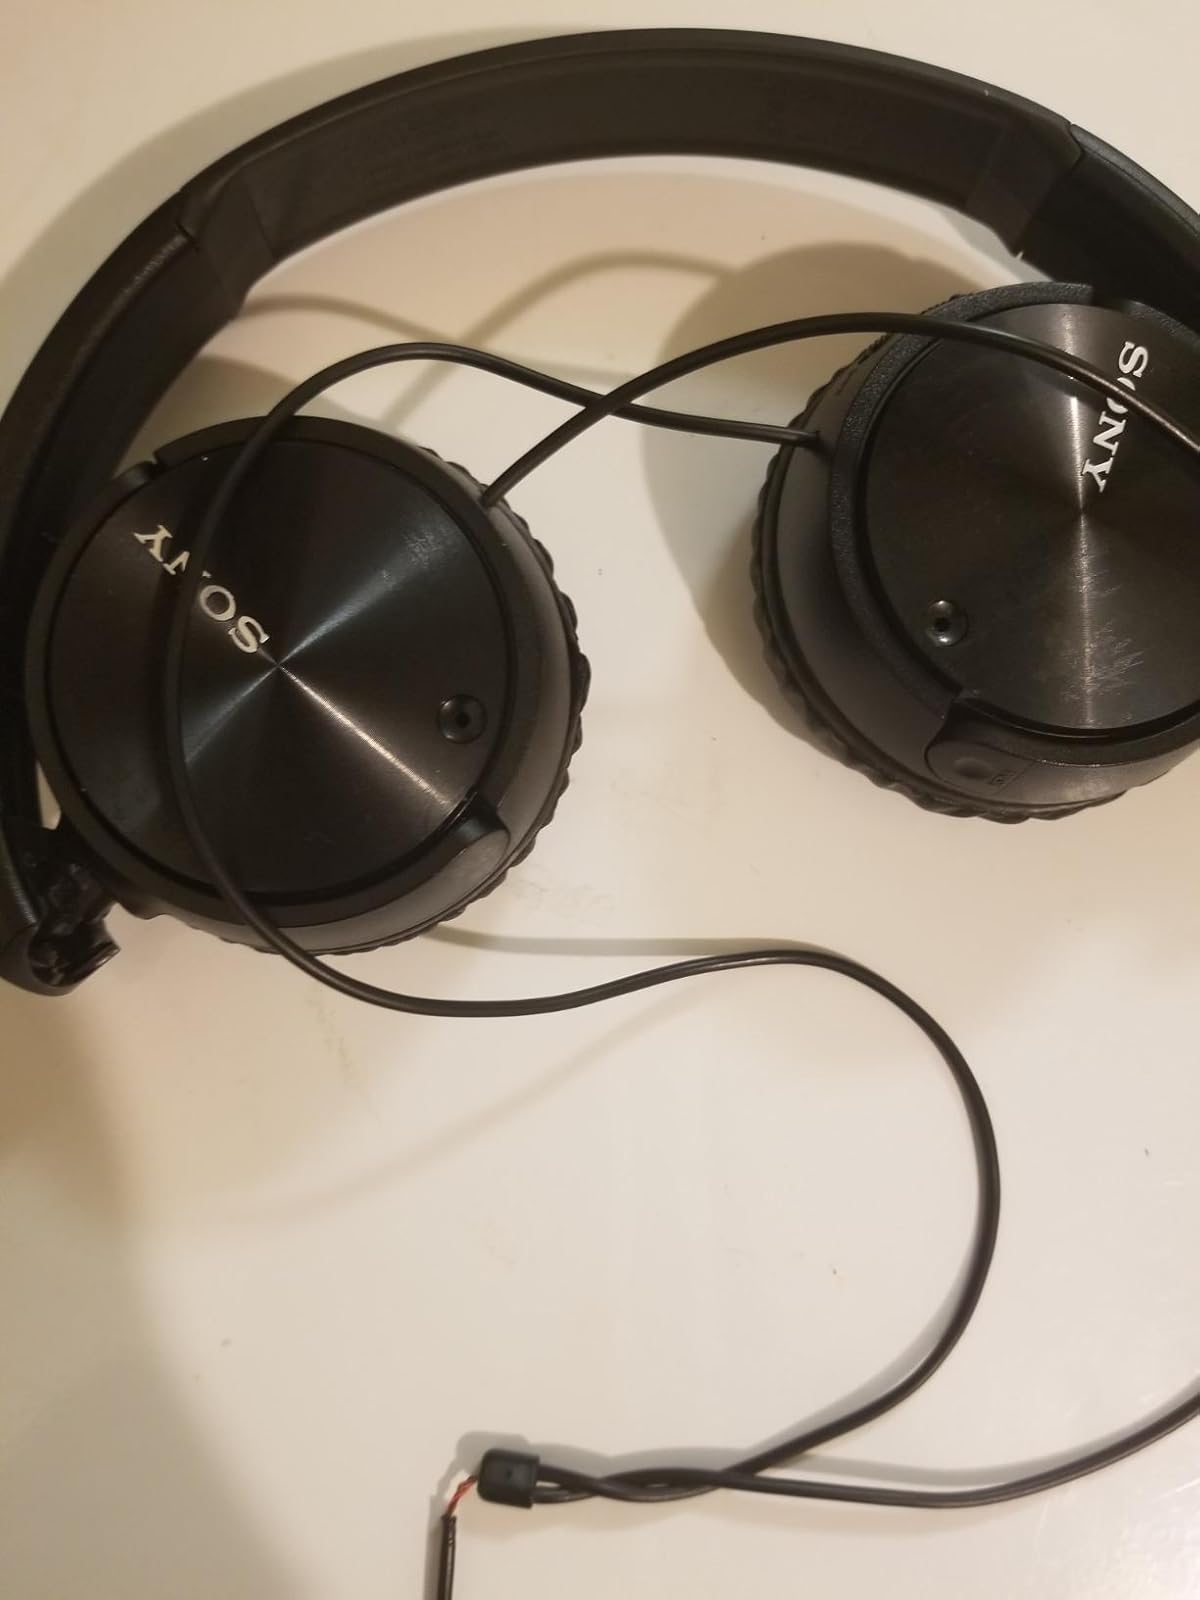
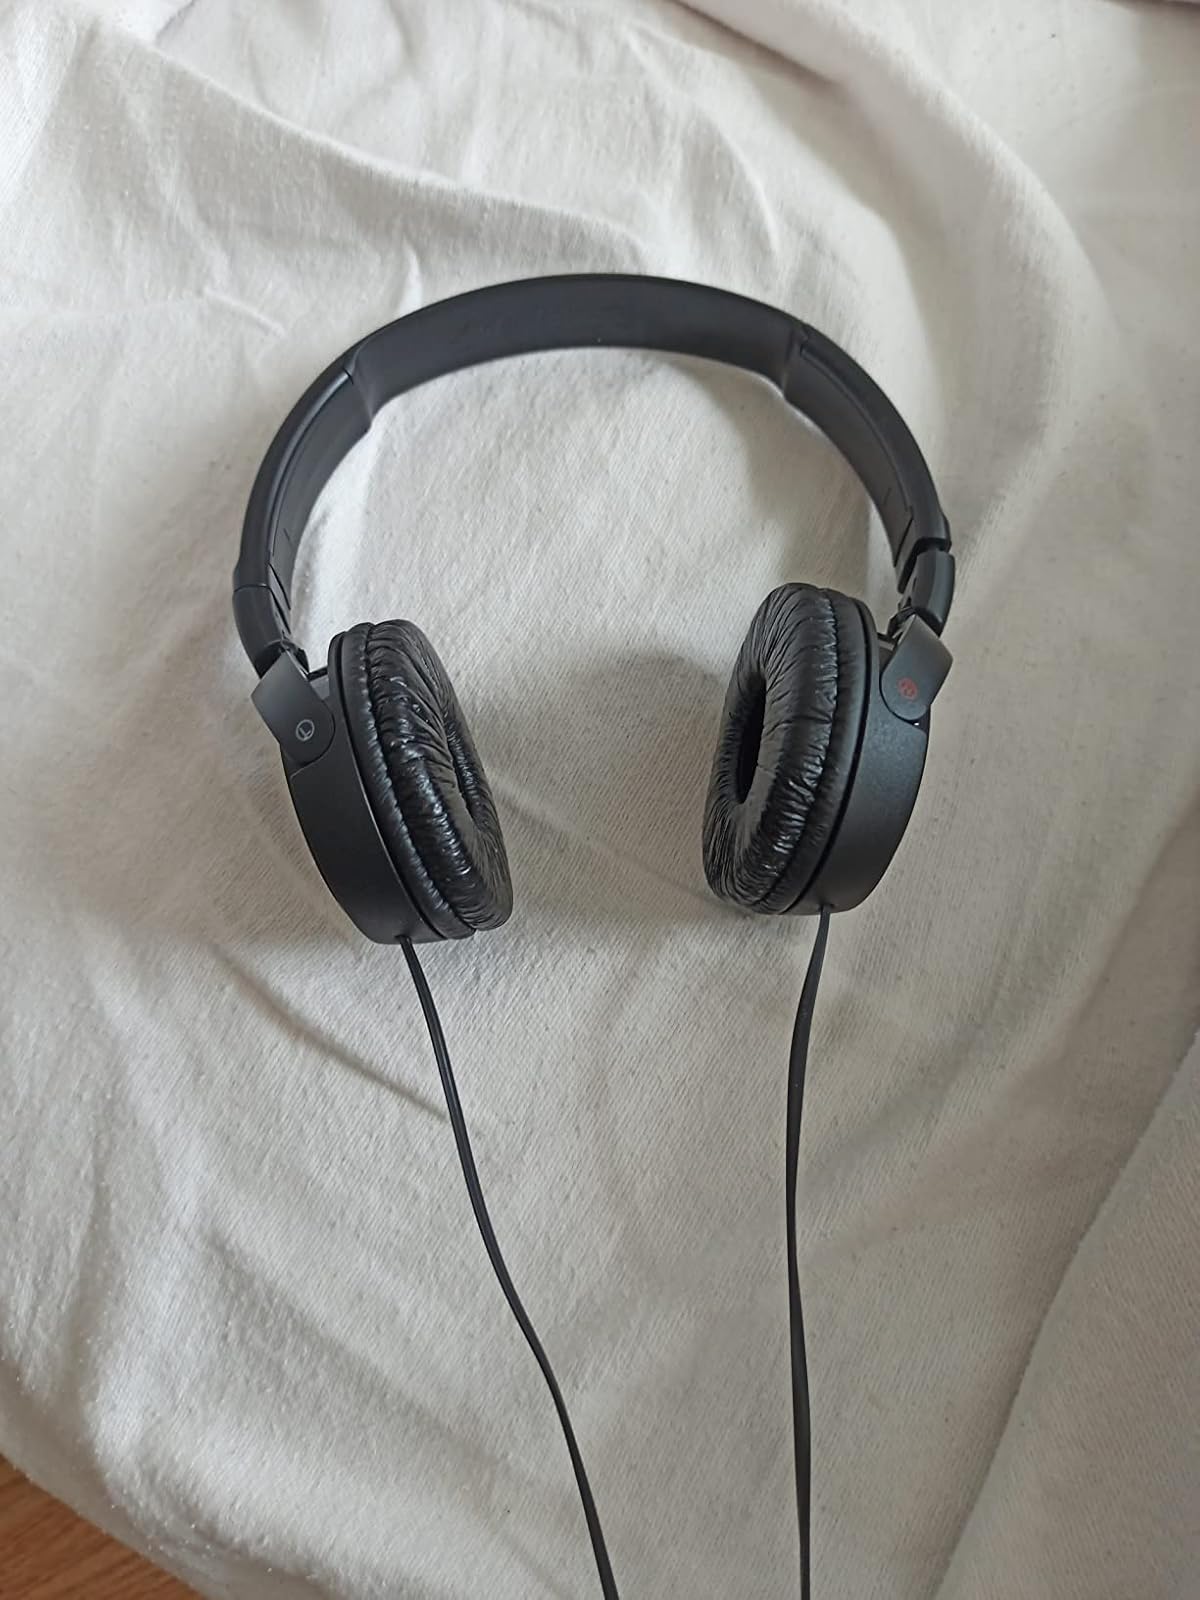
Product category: headphones
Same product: yes